Charles Albert of Sardinia

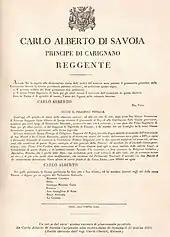
The decree by which Charles Albert announced the Spanish Constitution of 1821

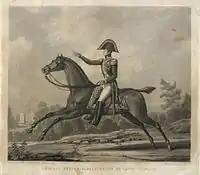
Charles Albert, Prince of Carignano in a French lithograph of the period

On 11 March 1821, Victor Emmanuel I called a meeting of the council of the Crown, in which Charles Albert also participated. Along with the majority of those who were present, Charles Albert declared his willingness to grant the constitution. Rumours spread however that armed intervention to restore order in Italy by a joint Austrian and Russian force were imminent. The king decided to wait, therefore, but the next day, the Citadel of Turin fell into the hands of the rebels. Victor Emmanuel I then asked Charles Albert and Cesare Balbo to negotiate with the Carbonari, but the latter refused any contact with the two. That evening, as the armed uprising spread, the king abdicated in favour of his brother Charles Felix. Since the latter was in Modena at the time, Charles Albert was appointed regent.